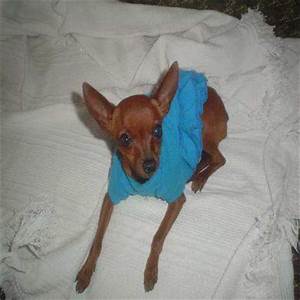
Label: cane